History of Gwynedd in the High Middle Ages

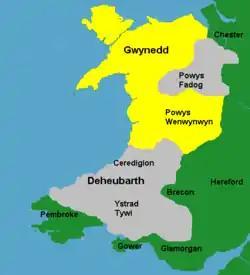
Wales c. 1217. Yellow: areas directly ruled by Llywelyn; Grey: areas ruled by Llywelyn's vassals; Green: Anglo-Norman marcher lordships in Wales

In 1200 Llywelyn ab Iorwerth recovered upper Gwynedd on the death of his cousin Gruffudd ap Cynan, with Gruffudd's son Hywel swearing fealty to Llywelyn as his lord and receiving Meirionydd as his portion by 1202.